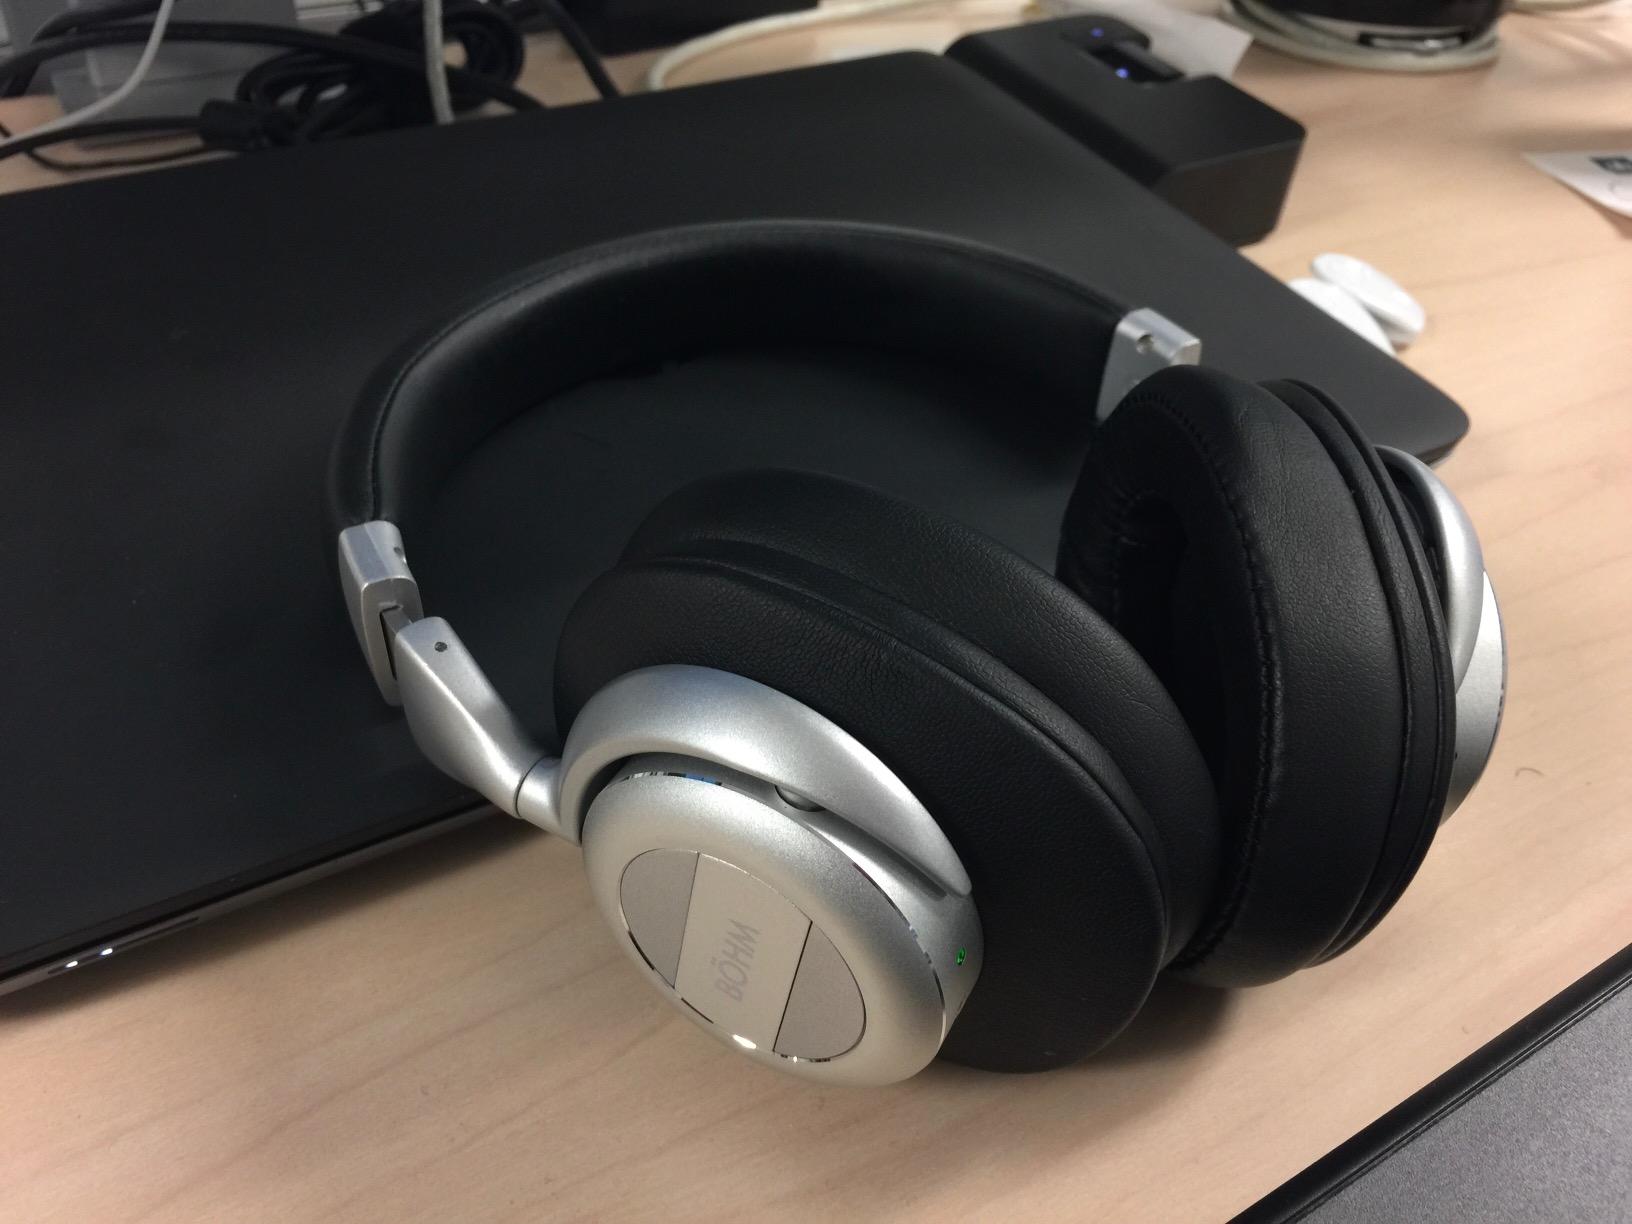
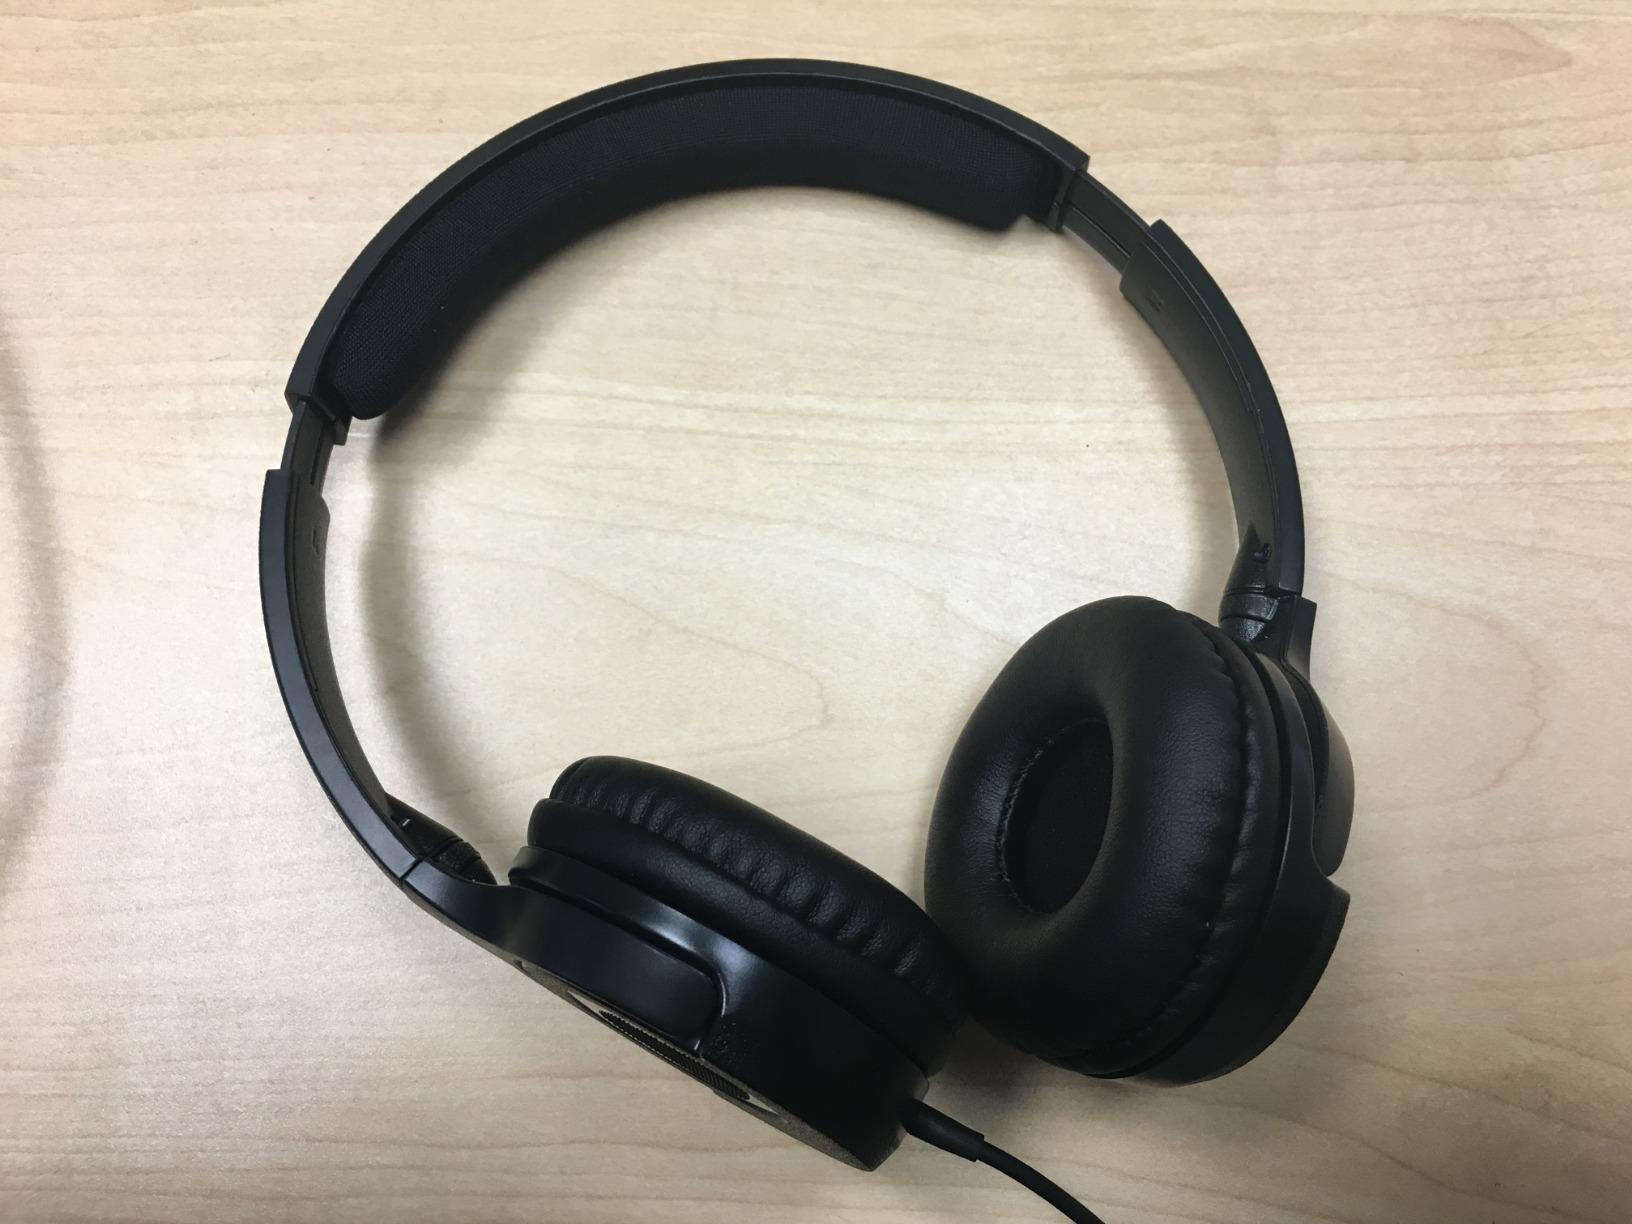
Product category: headphones
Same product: no